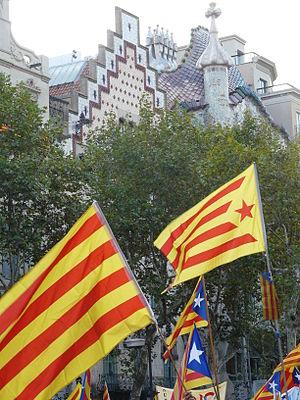
L'estelada est le drapeau qui symbolise la revendication de l'indépendance de la Catalogne et des pays catalans par rapport à l'Espagne et la France. Elle se compose d'une senyera à laquelle on a ajouté un triangle au guindant portant une étoile au centre.